South Road

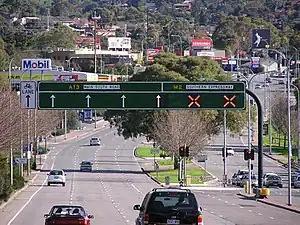
Main South Road approaching a junction with the Southern Expressway in 2005, with previous reversible carriageway signage before reconstruction in 2014

South Road suffers from traffic congestion due to its importance as one of Adelaide's main arterial roads and bypasses.